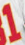
Number: 1